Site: brandenburg
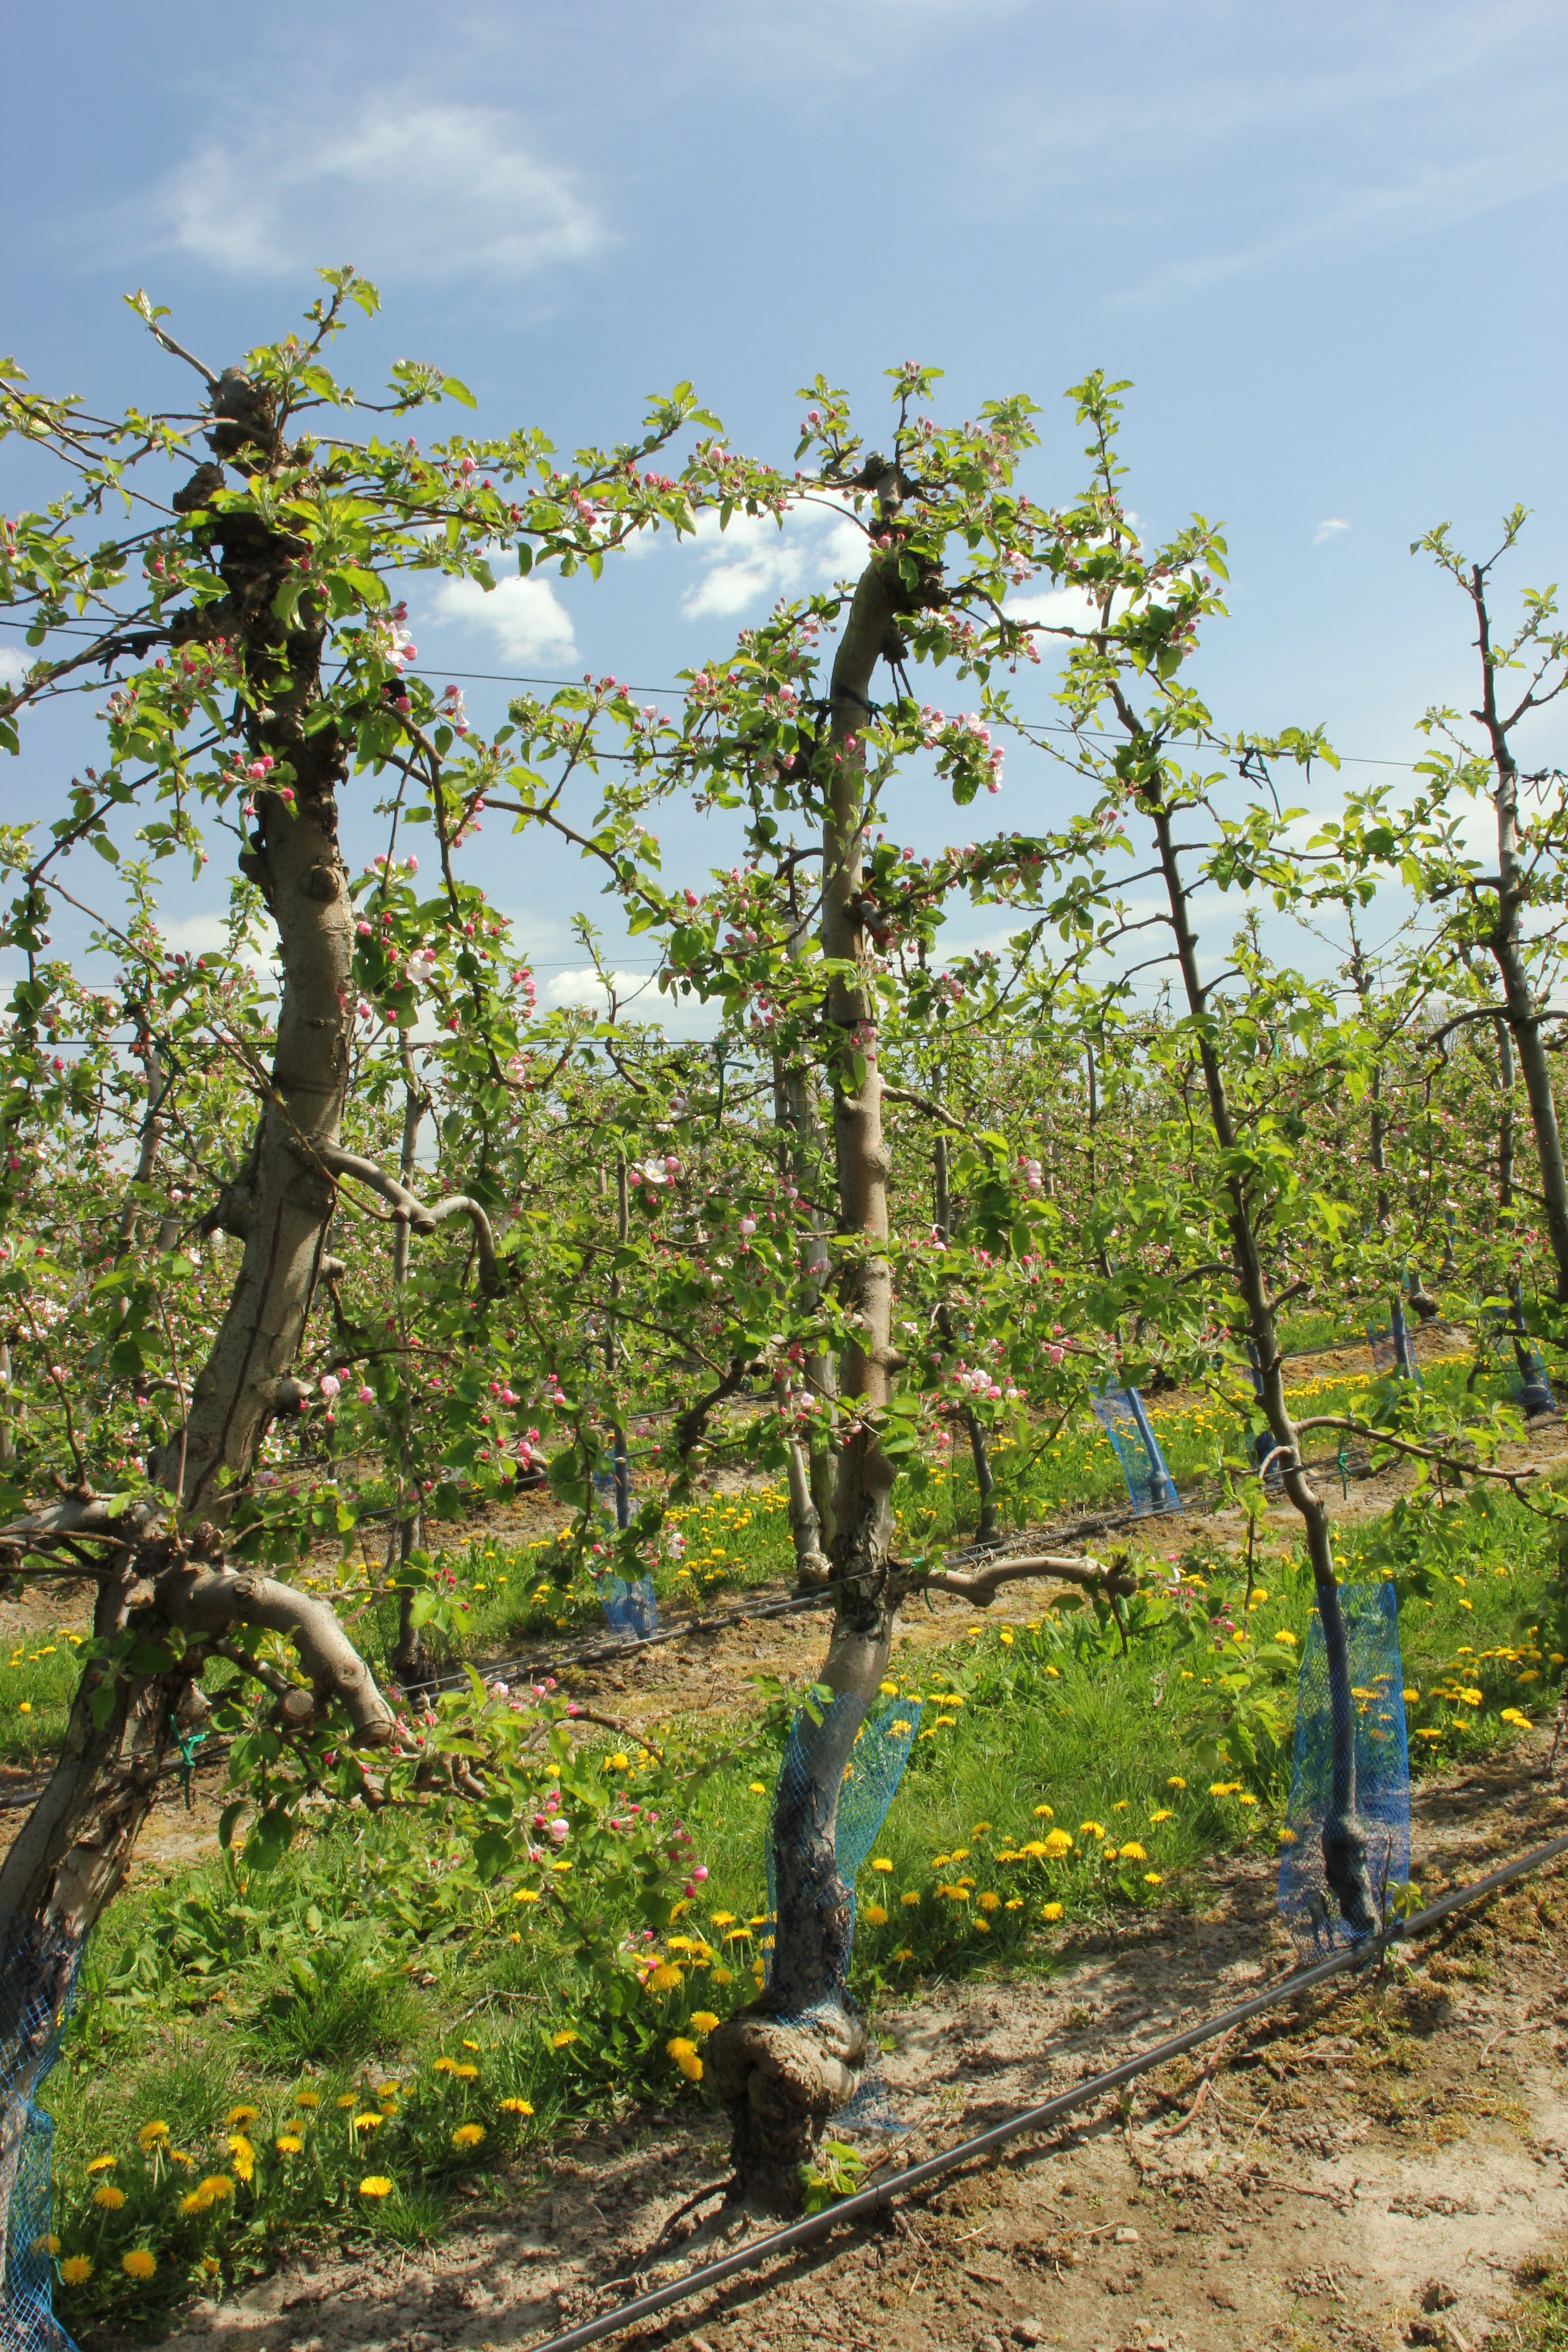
Growth stage (BBCH 57): Inflorescence emergence